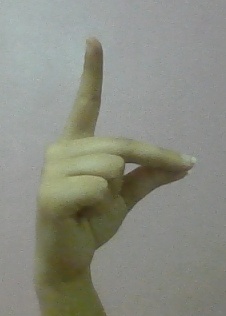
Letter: ta